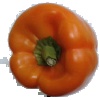
Label: Pepper Orange 1